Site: brandenburg
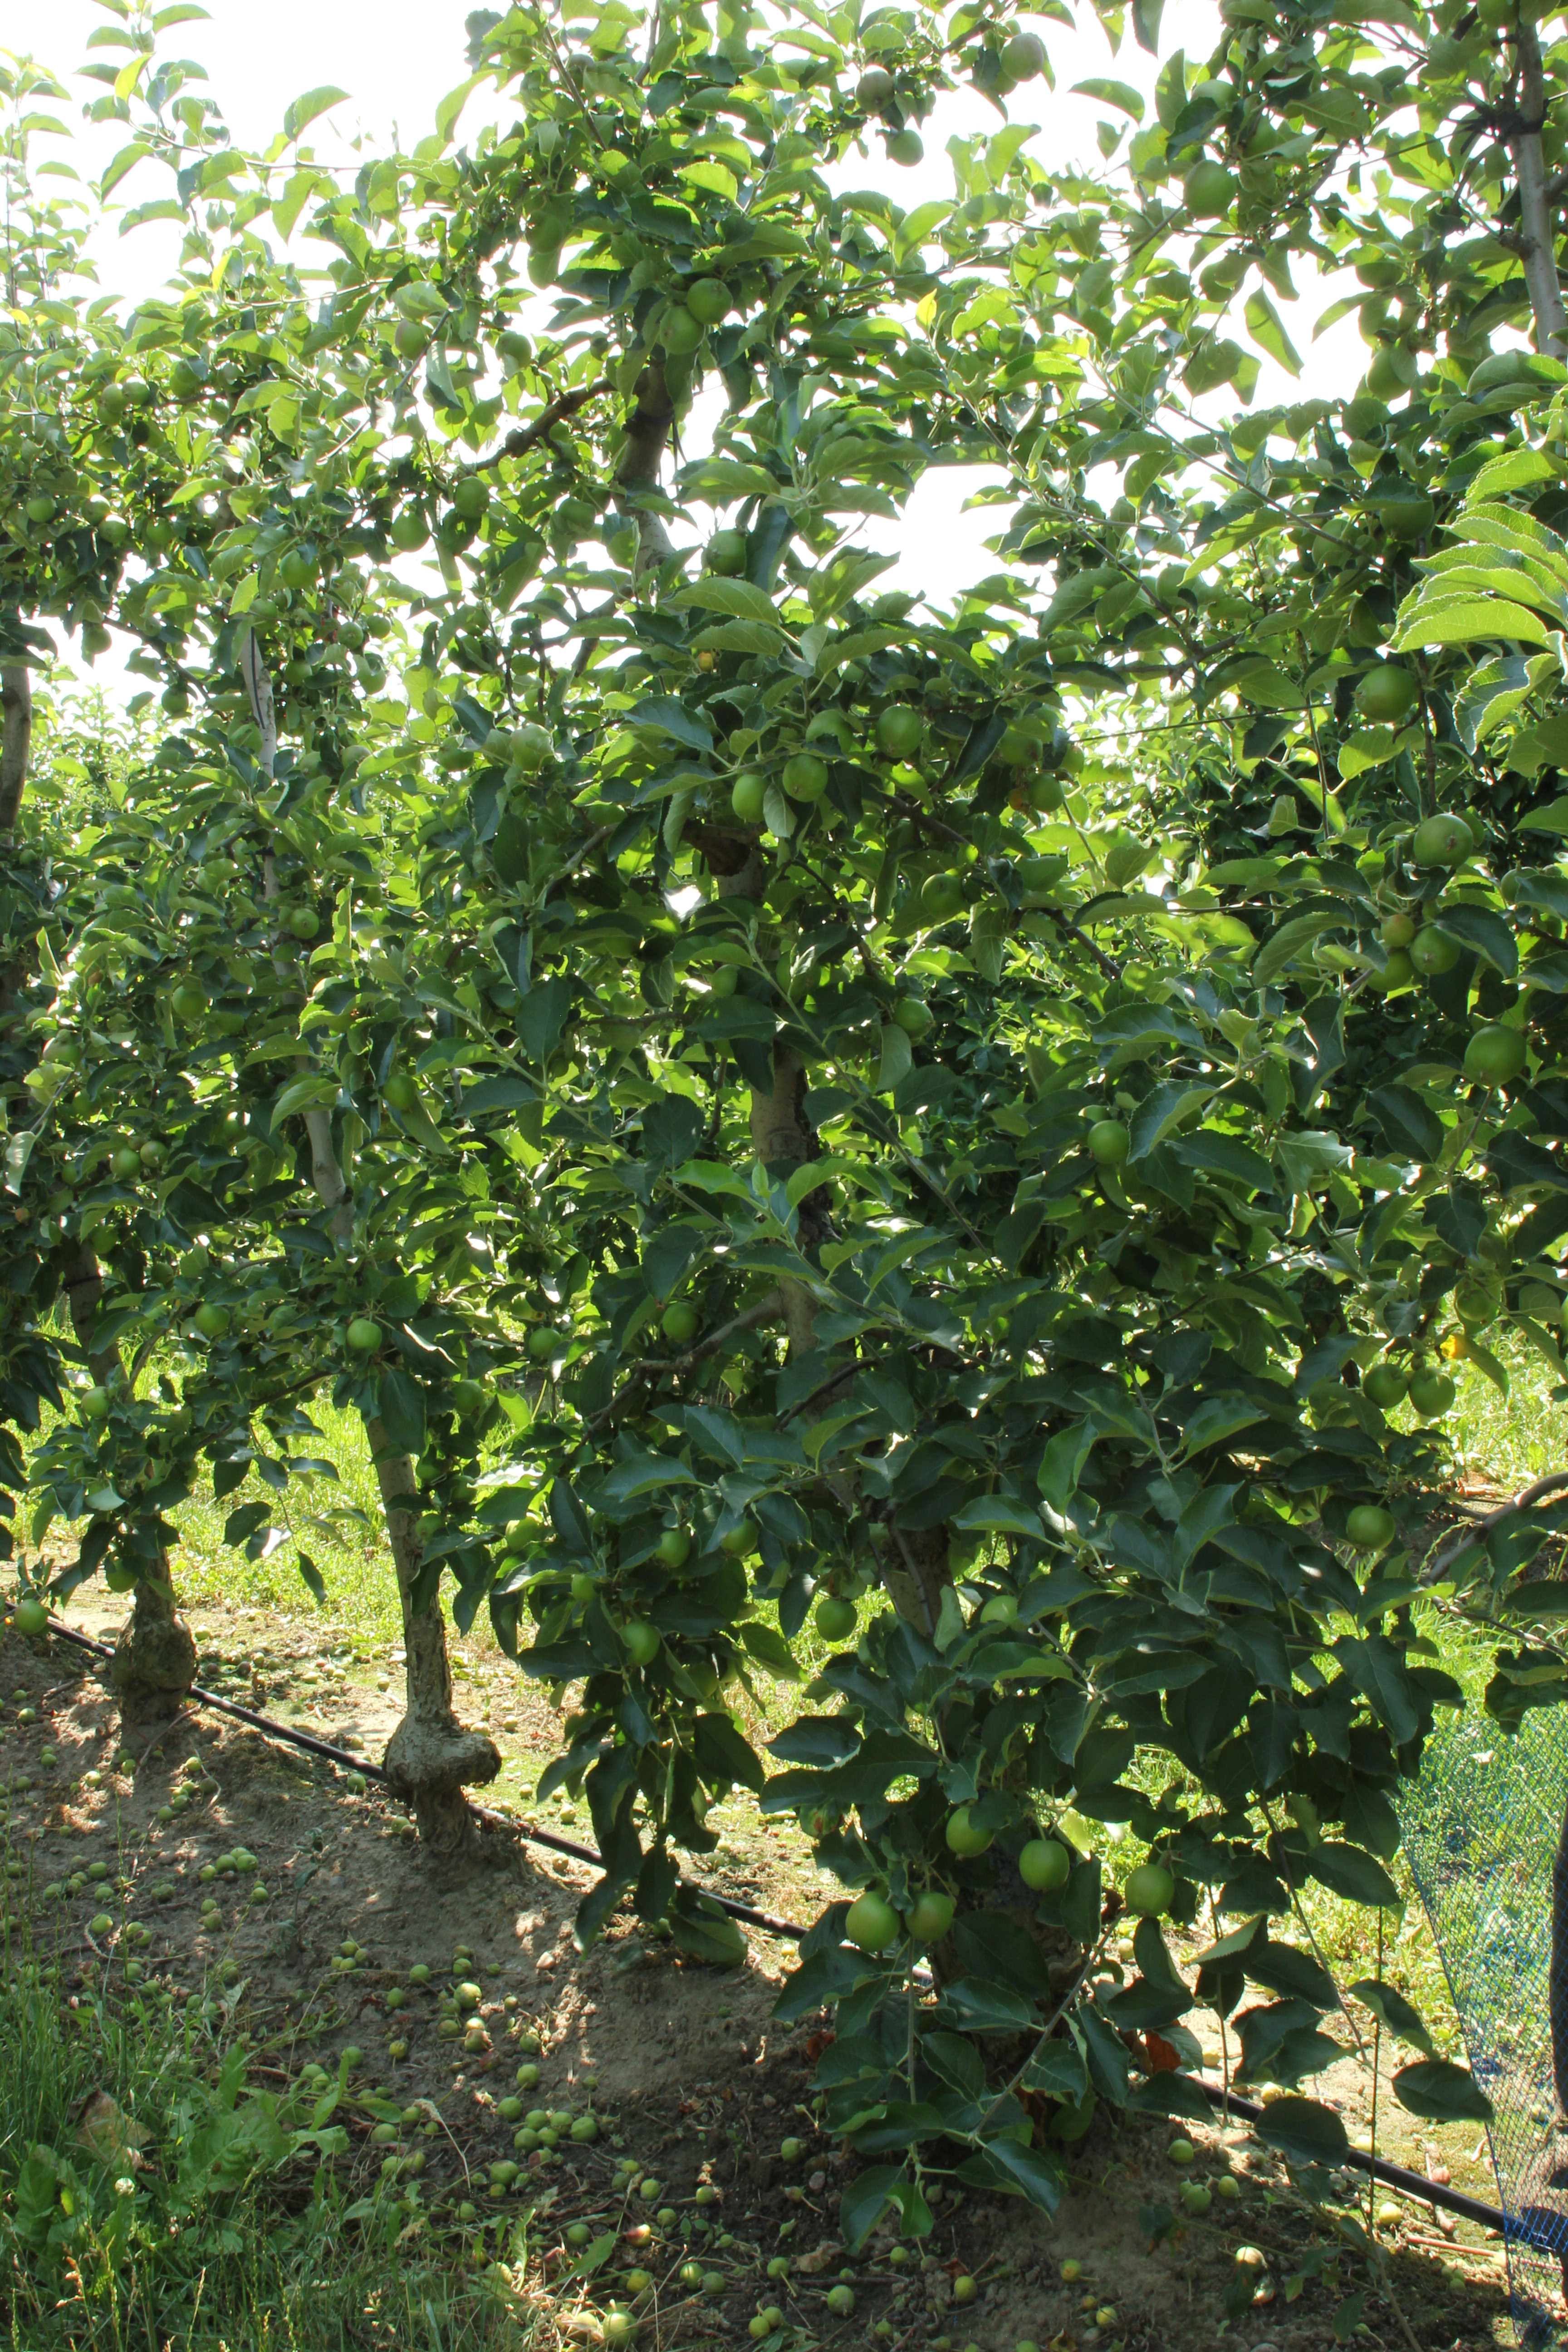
Growth stage (BBCH 74): Development of fruit